164th Air Defense Artillery Brigade (United States)

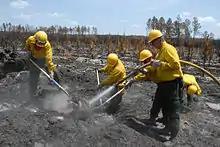
164th Air Defense Artillery Brigade soldiers help put out a wildfire.

The 164th Air Defense Artillery Brigade is an air defense artillery brigade of the United States Army as part of the Florida Army National Guard.